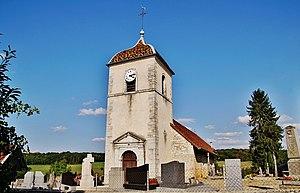
église St Laurent
Villeneuve-d'Aval est une commune française située dans le département du Jura en région Bourgogne-Franche-Comté. Les habitants se nomment les Villanovis et Villanovises.